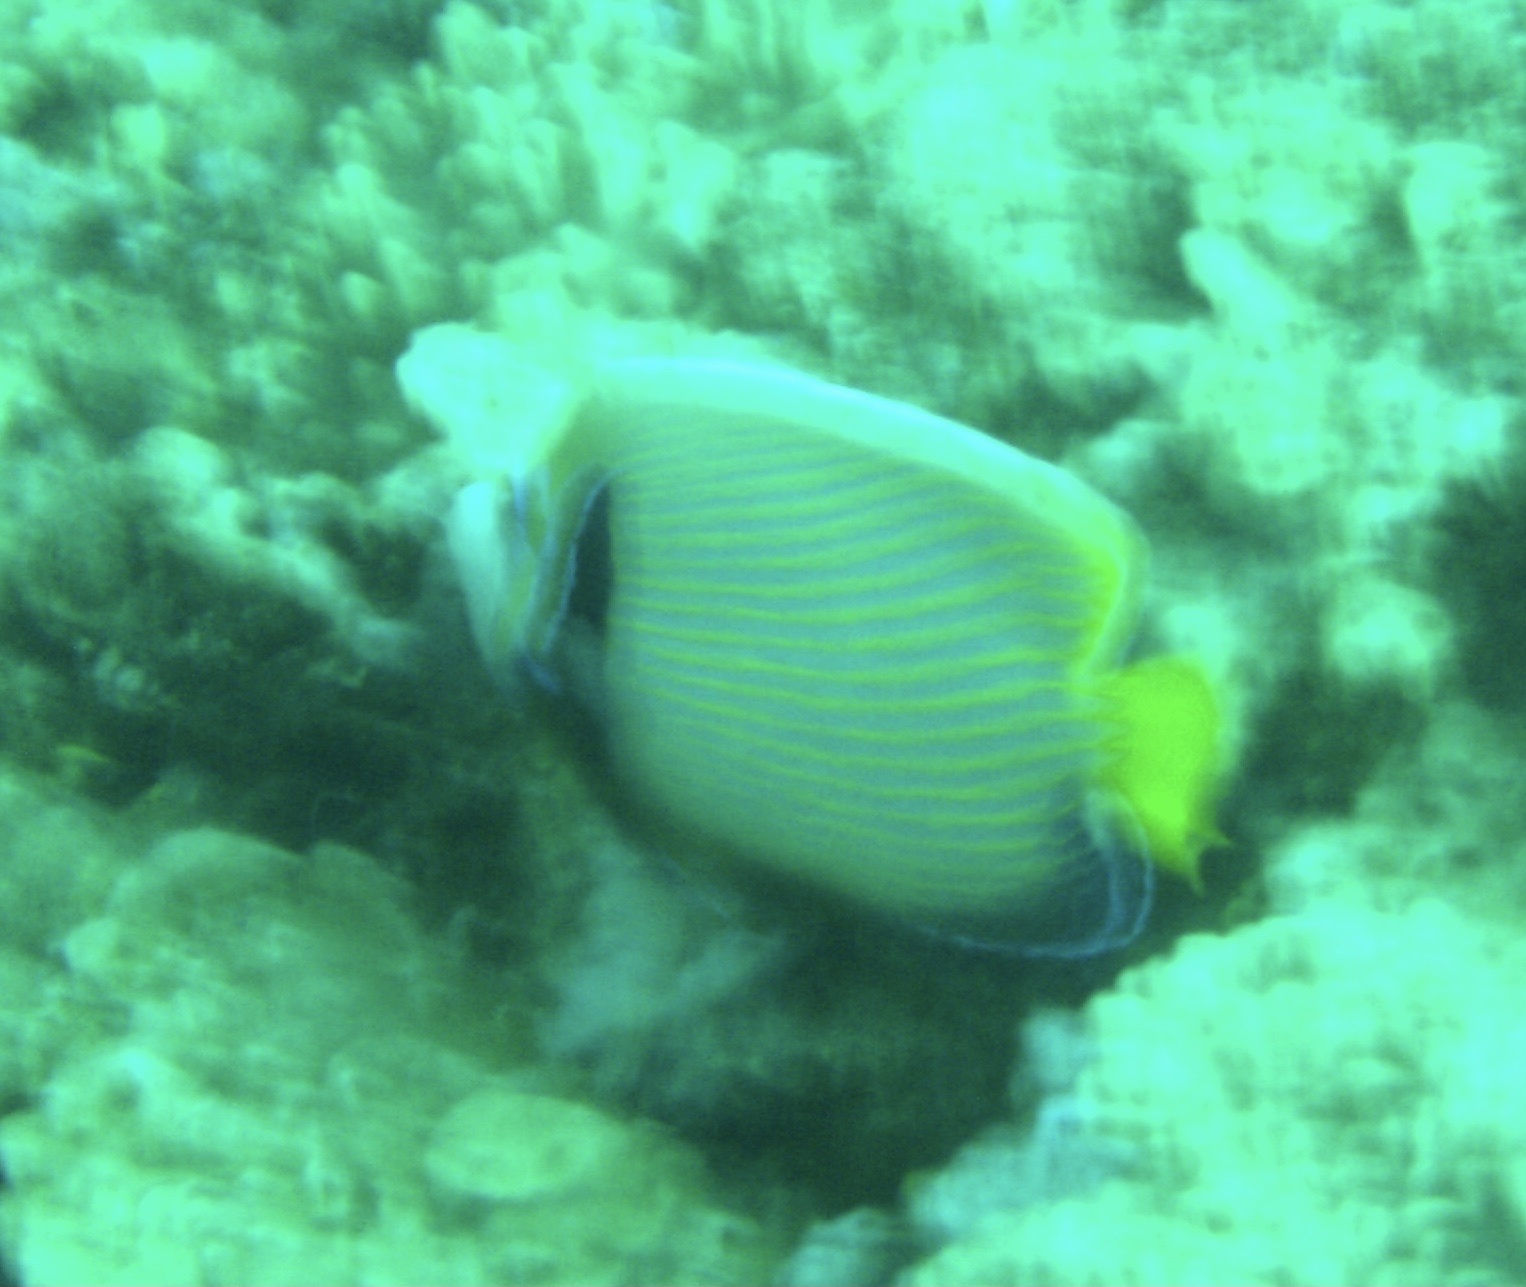
Pomacanthus imperator (Emperor Angelfish)